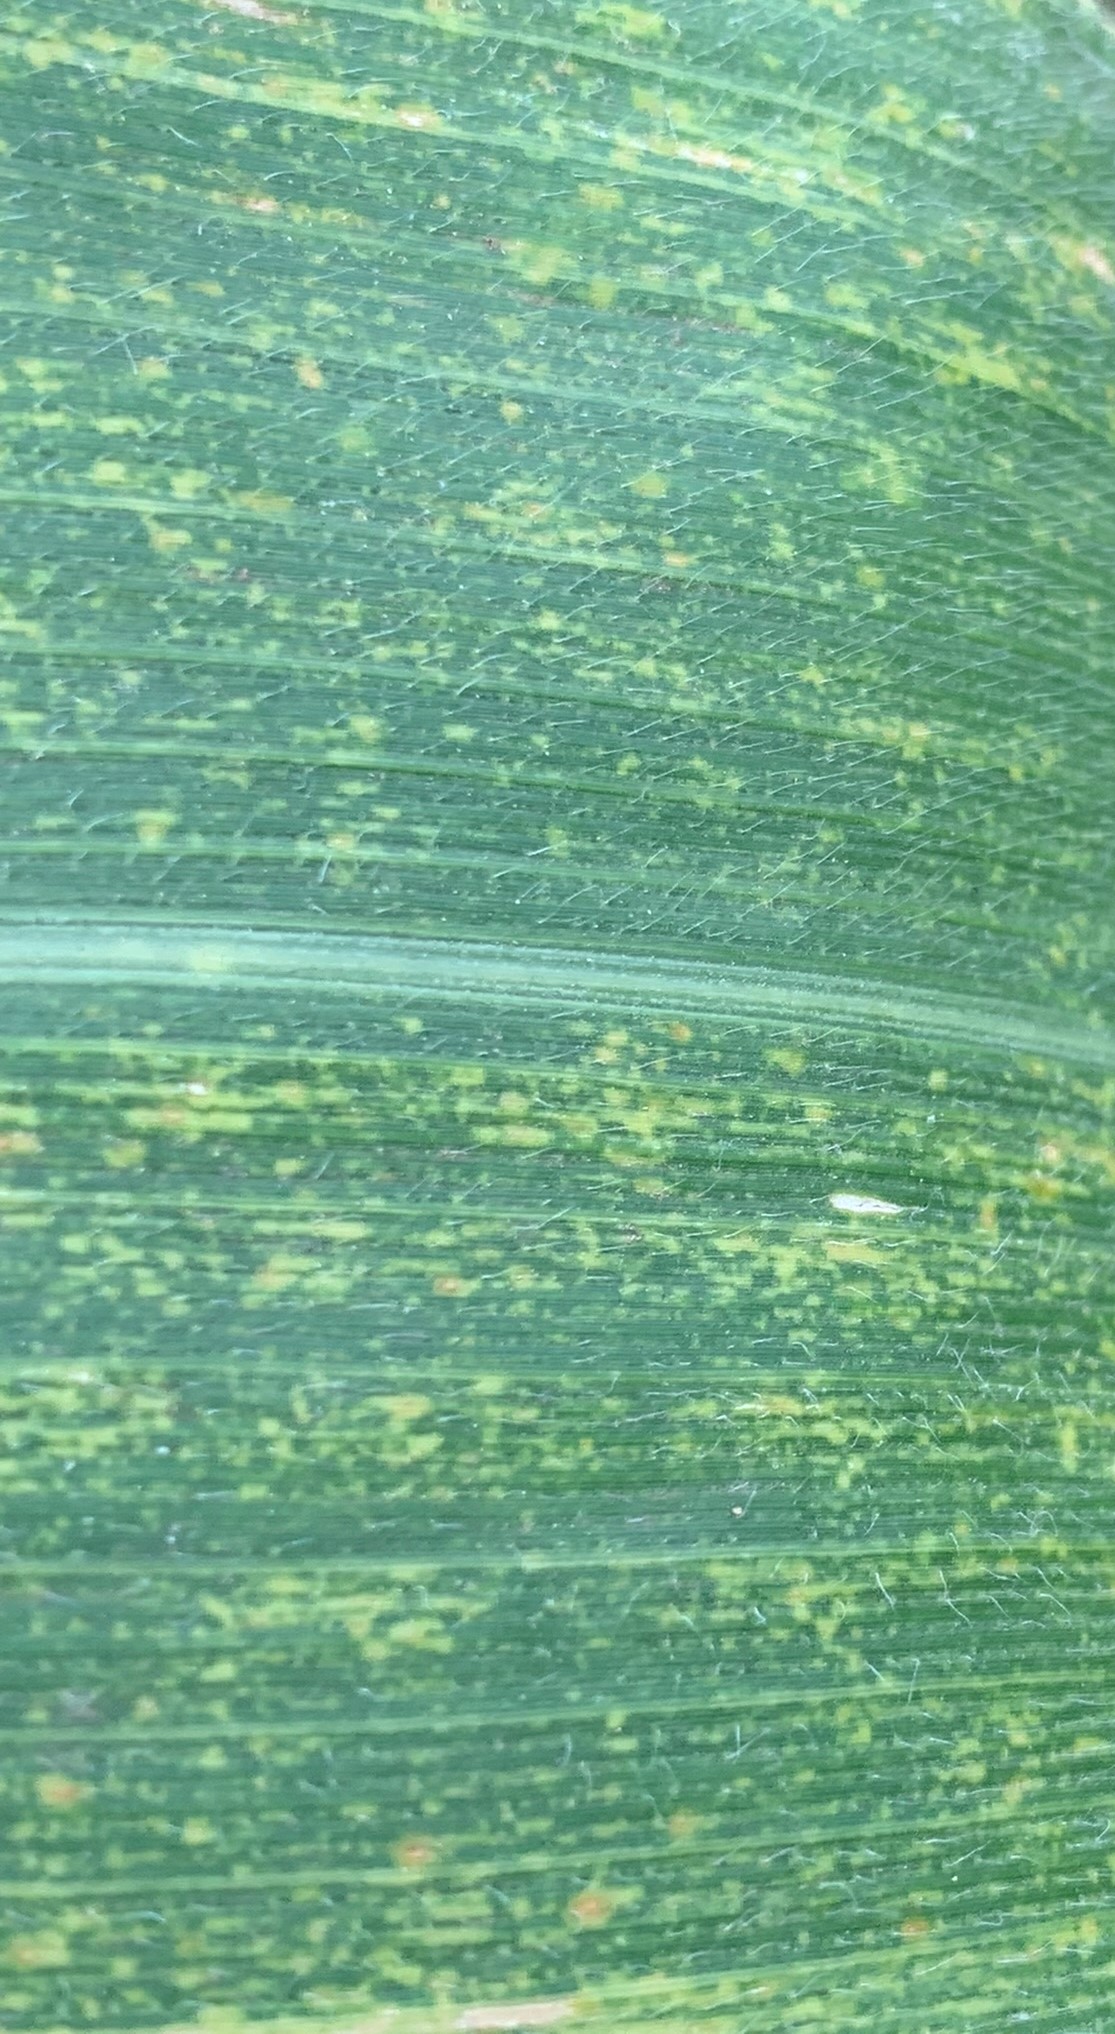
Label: MLN